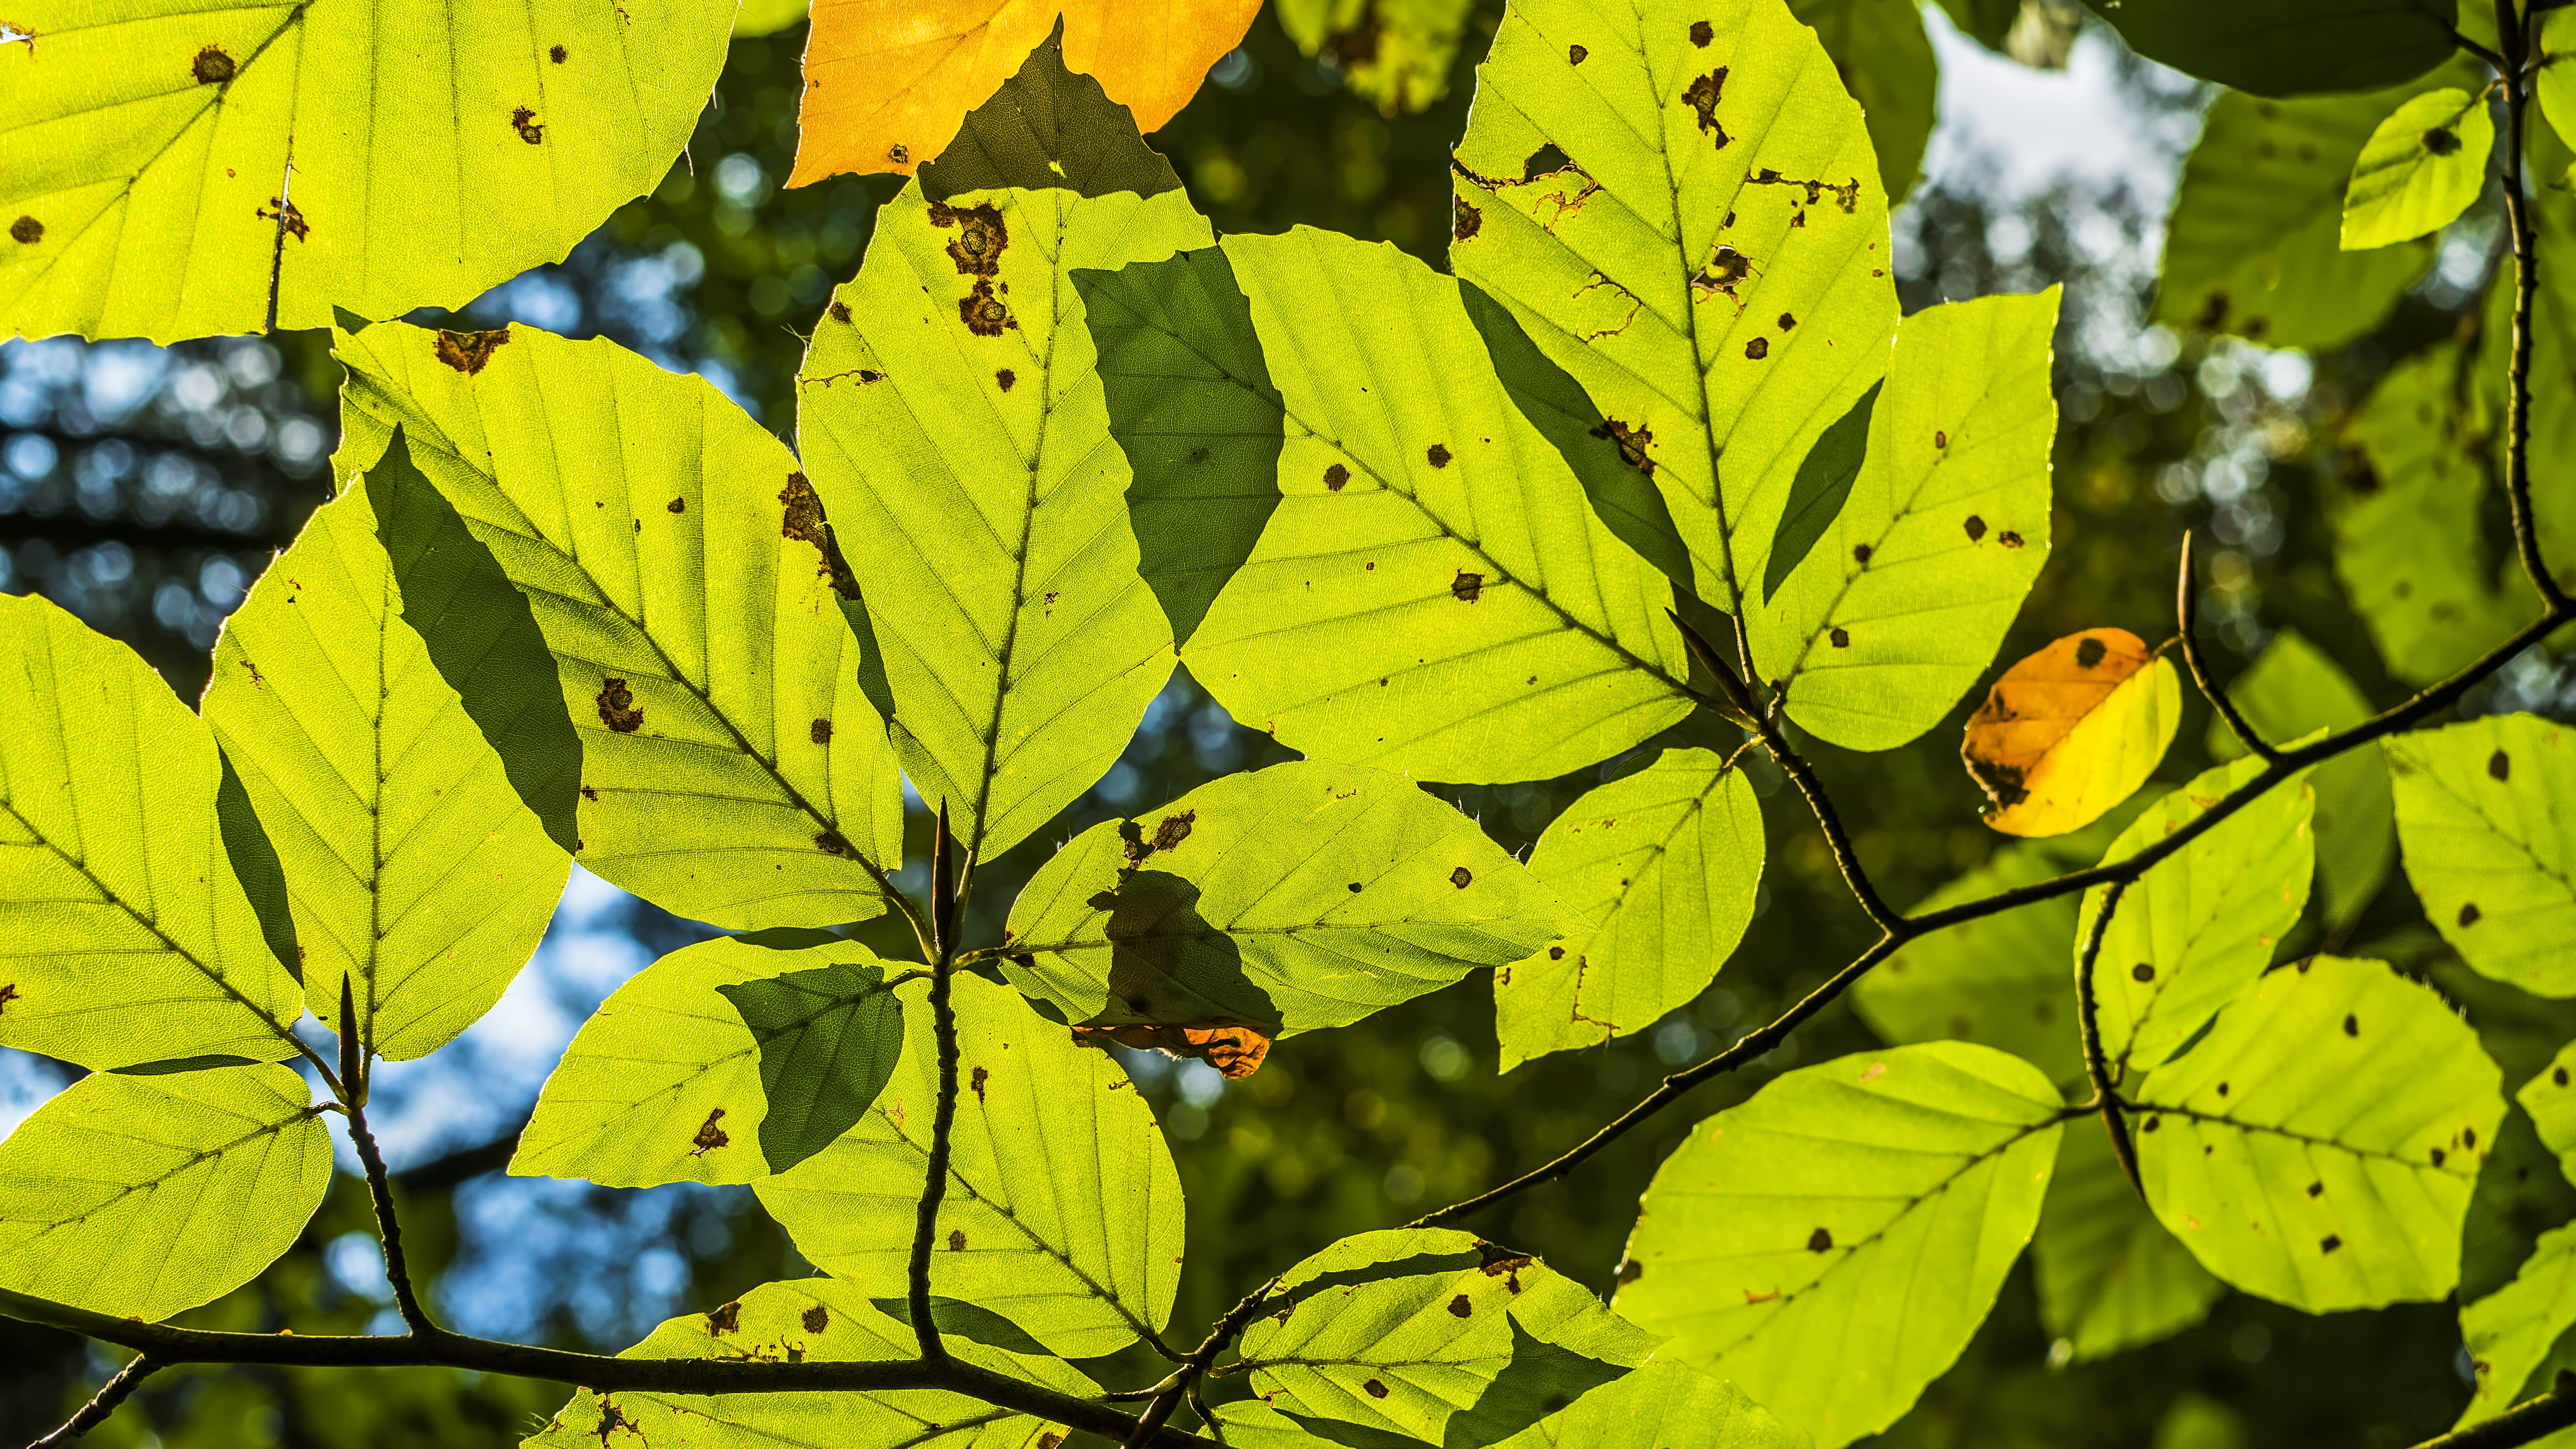
leaf, vegetation, deciduous, plant, autumn, flora, tree, sunlight, branch, biome